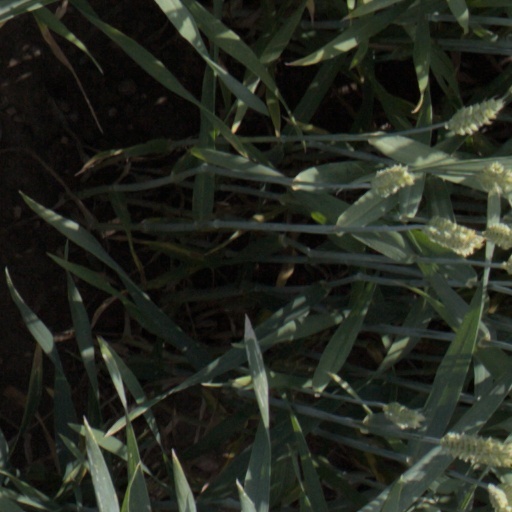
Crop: wheat